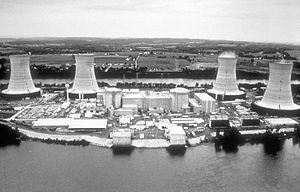
Cette page concerne des événements d'actualité qui se sont produits durant l'année 1979 du calendrier grégorien aux États-Unis.